Jean Brooks Greenleaf

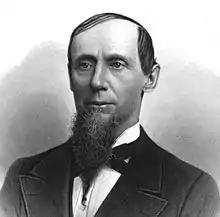
Halbert S. Greenleaf

She married Halbert S. Greenleaf in 1852. Her husband joined the Union Army in 1862, and commanded the 52nd Massachusetts Volunteers in the civil war on the side of the Union. He was in full sympathy with his wife in her views respecting the enfranchisement of women. The changes brought about by the civil war made a residence in Louisiana necessary for a few years, but the couple moved to Rochester, New York in 1867, and remained there, with the exception of time spent in Washington, D.C. when Mr. Greenleaf served as a member of Congress. He had been one of the directors of the Sargent & Greenleaf Company since its incorporation, and served as a trustee of St. Lawrence University for some years.